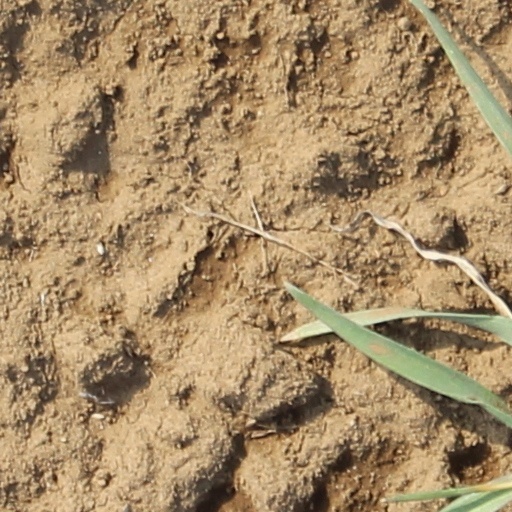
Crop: wheat